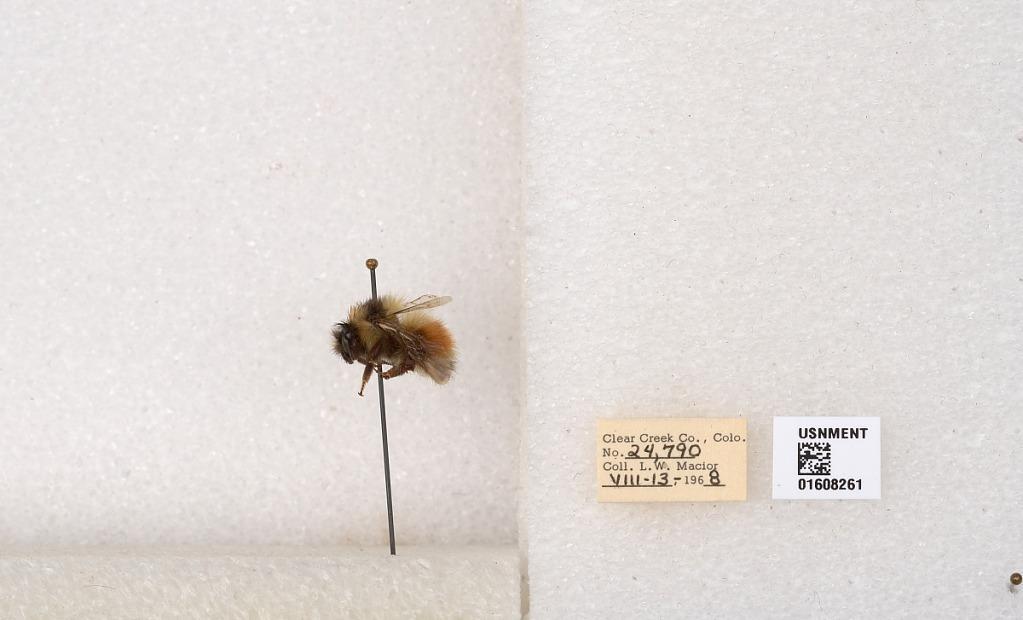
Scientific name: Bombus (Pyrobombus) sylvicola Kirby
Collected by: L. Macior
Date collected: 1968-8-13
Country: United States
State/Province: Colorado
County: Clear Creek
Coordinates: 39.6891, -105.644